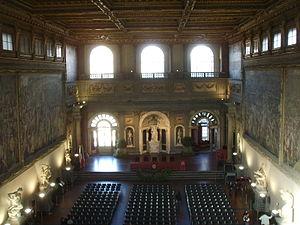
La Ligue mondiale 2011 est la dixième édition de la Ligue mondiale de water-polo masculin, compétition annuelle organisée par la Fédération internationale de natation. Elle est remportée par l’équipe de Serbie, tenant du titre, lors de la finale contre l'équipe d’Italie, le 26 juin 2011.